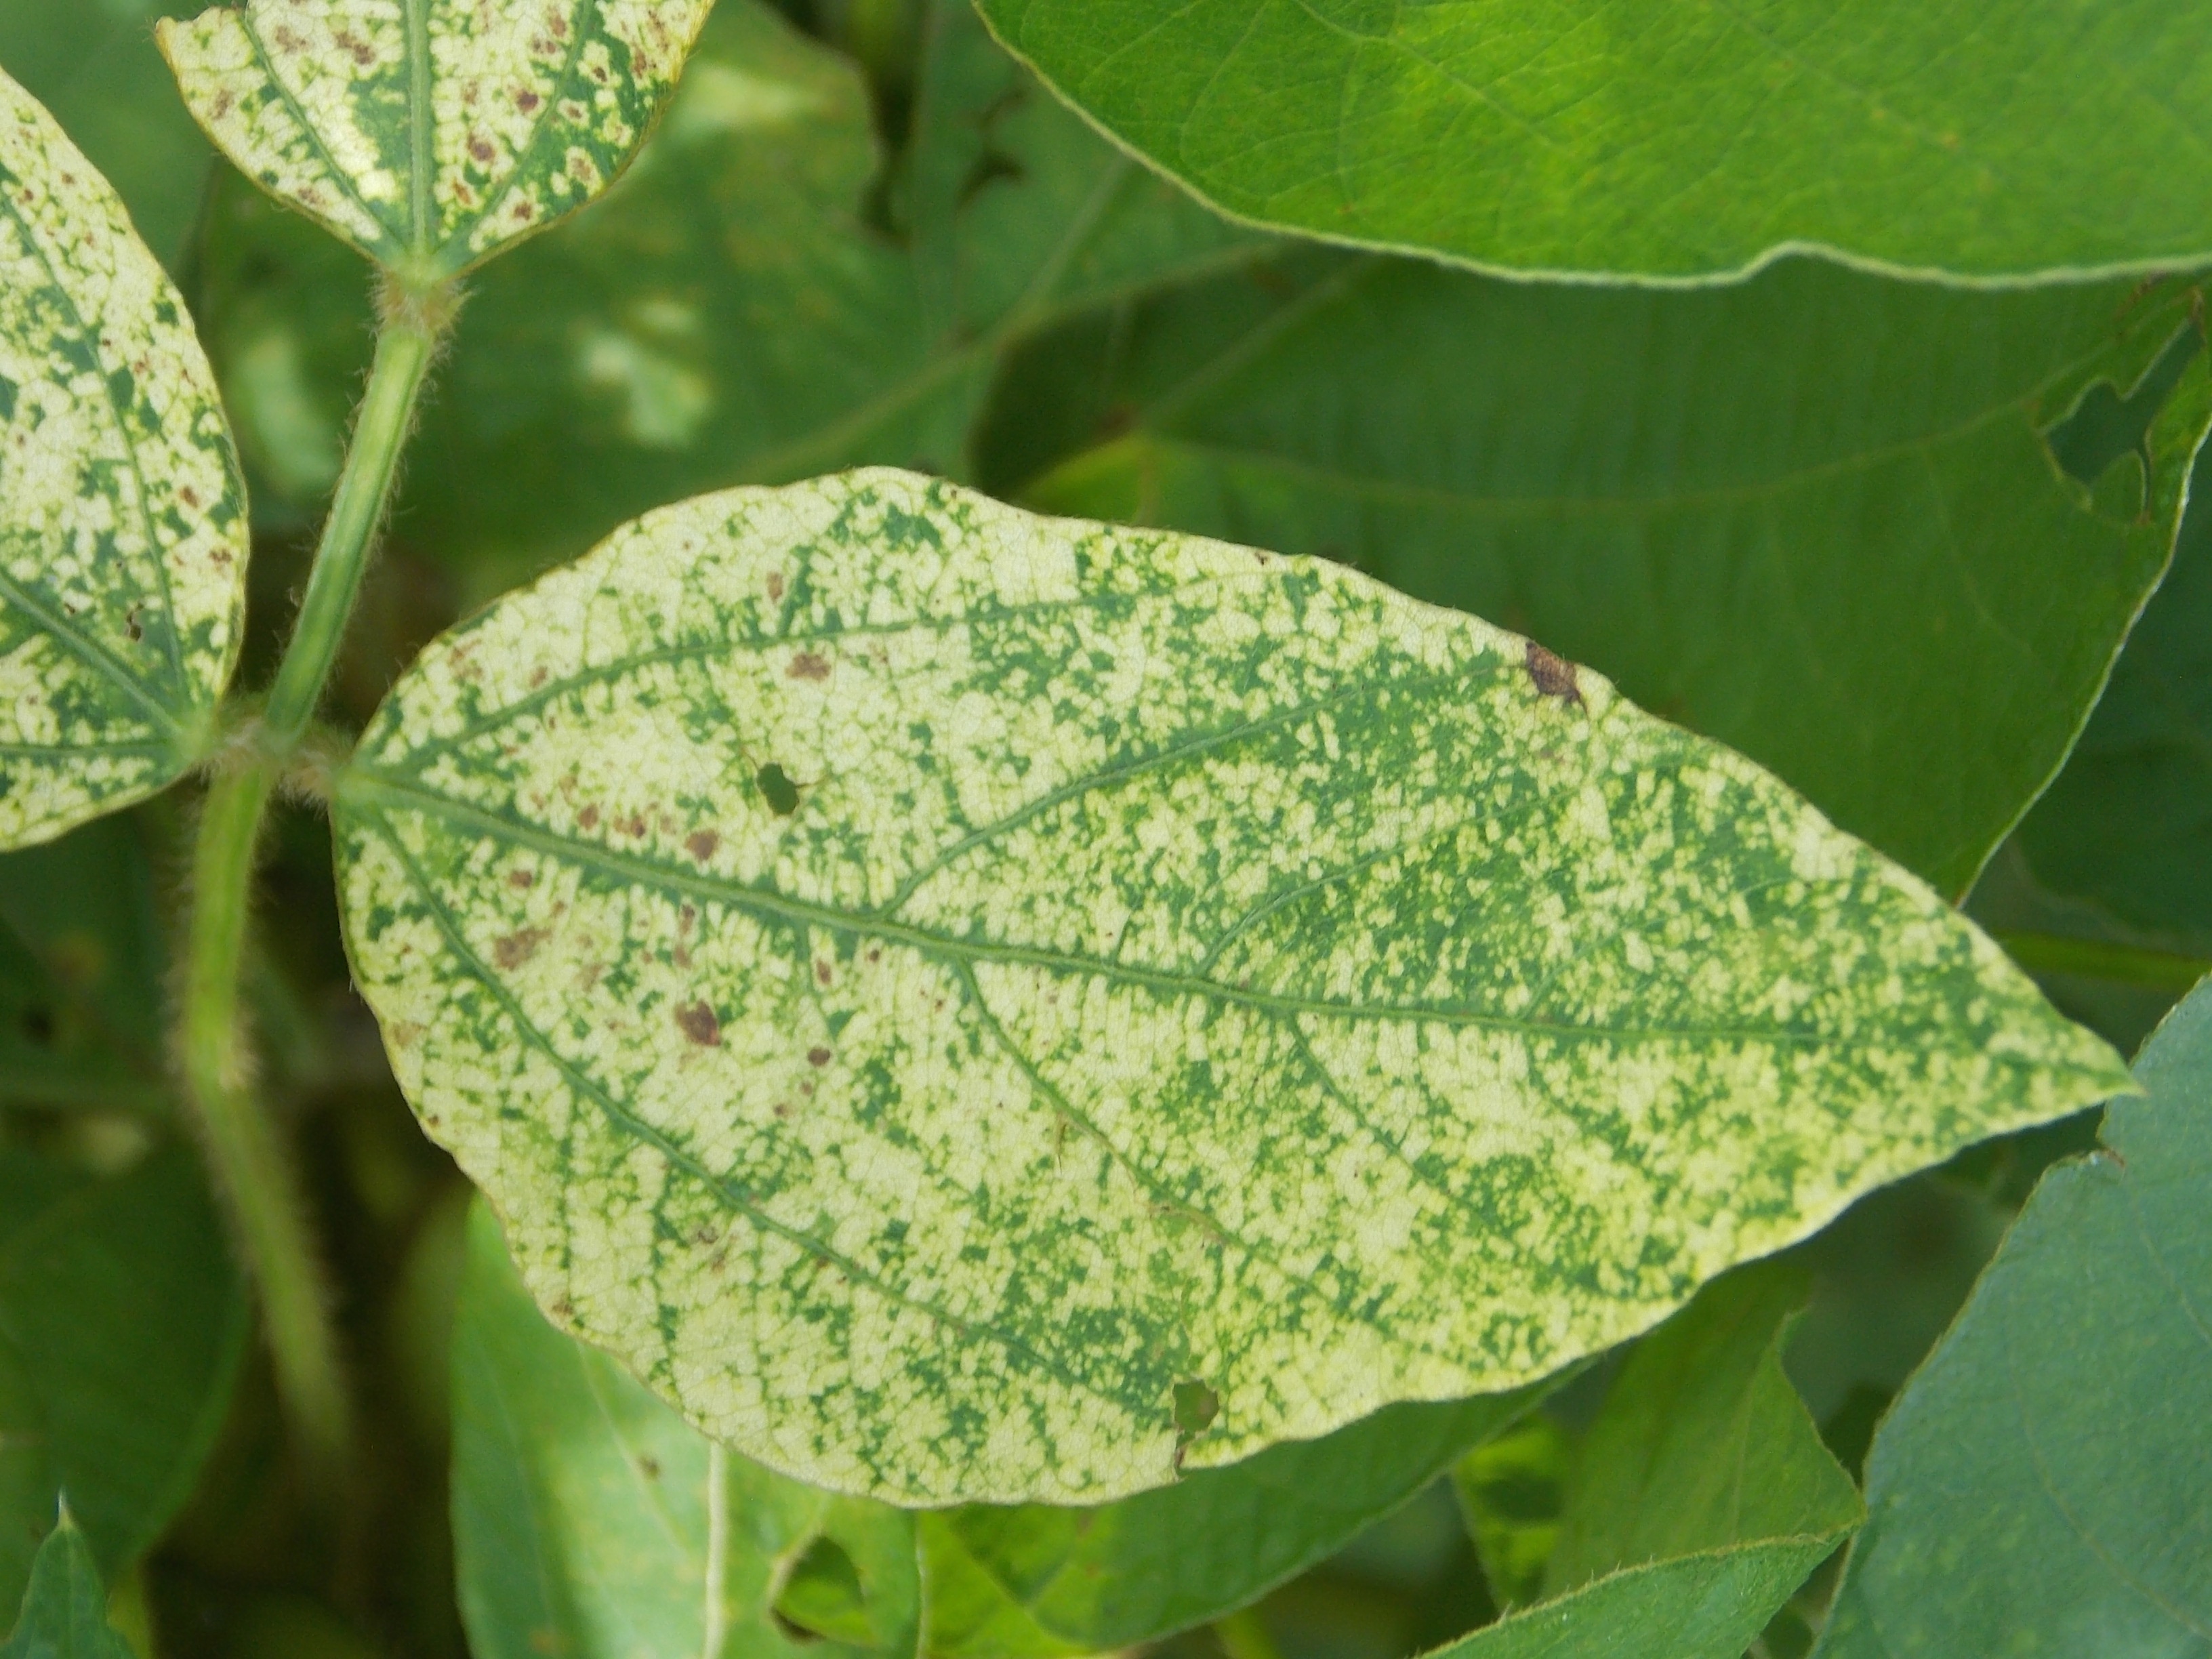
Label: Disease